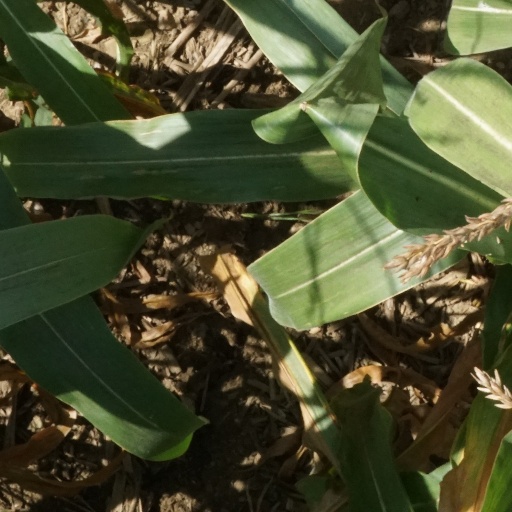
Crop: maize; corn